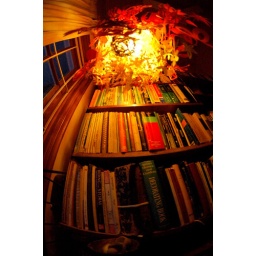
A small library in my house